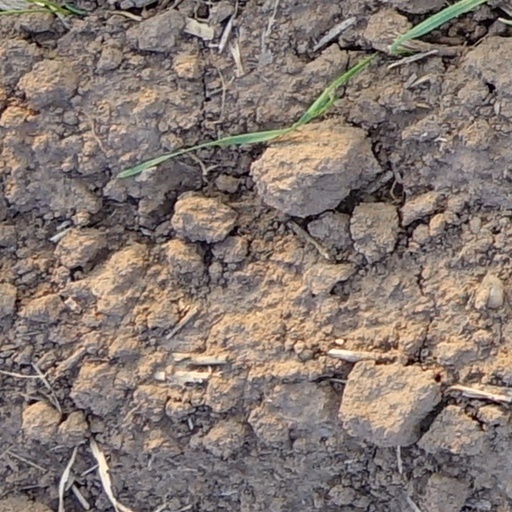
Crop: wheat